Seaside Park (Connecticut)

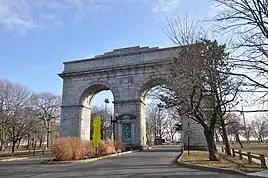
Perry Memorial Arch

Seaside Park, located in Bridgeport, Connecticut, is a long crescent-shaped park bordering Bridgeport Harbor, Long Island Sound, and Black Rock Harbor. The park lies within Bridgeport's South End neighborhood.